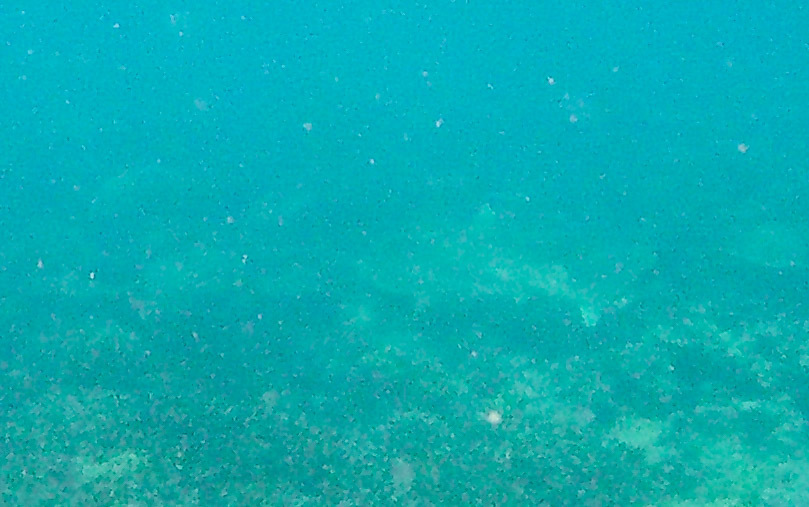
Carcharhinus melanopterus (Blacktip Reef Shark)